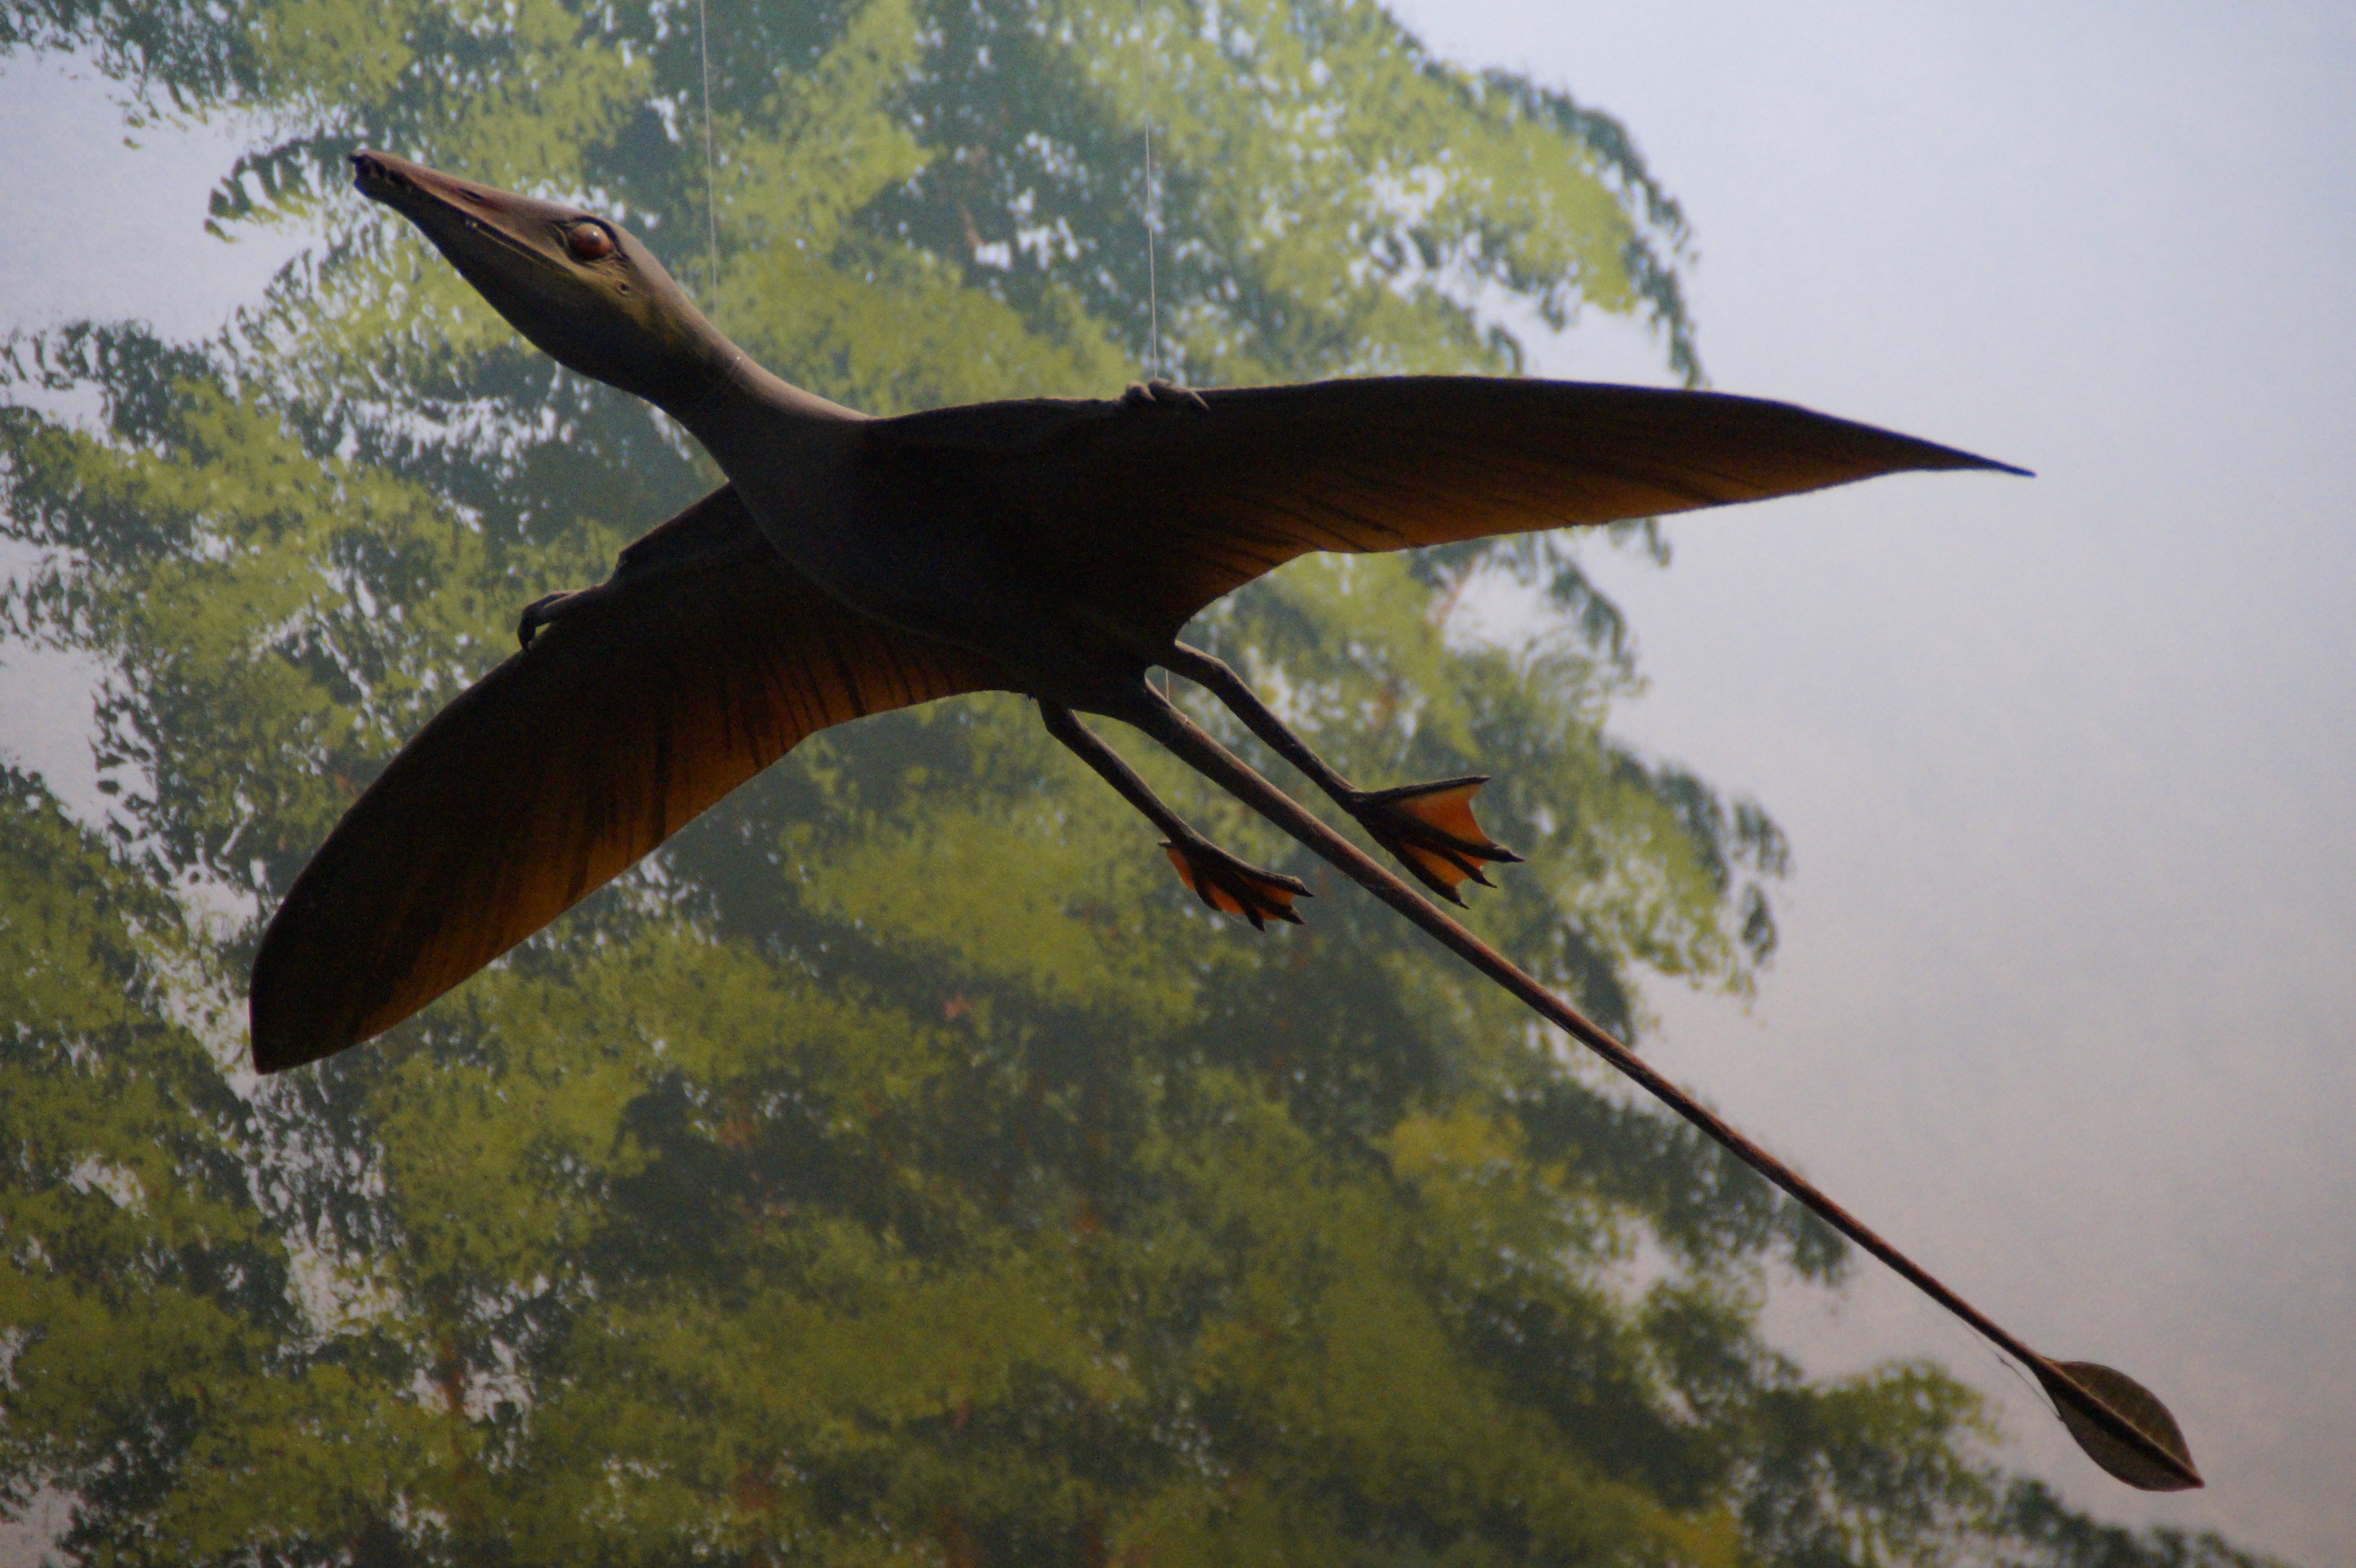
bird, wing, fly, flight, fish, fauna, lizard, natural history museum, vertebrate, evolution, exhibit, replica, dinosaur, dino, pterosaur, urtier, prehistoric times, museum of natural history, hagbard, perching bird